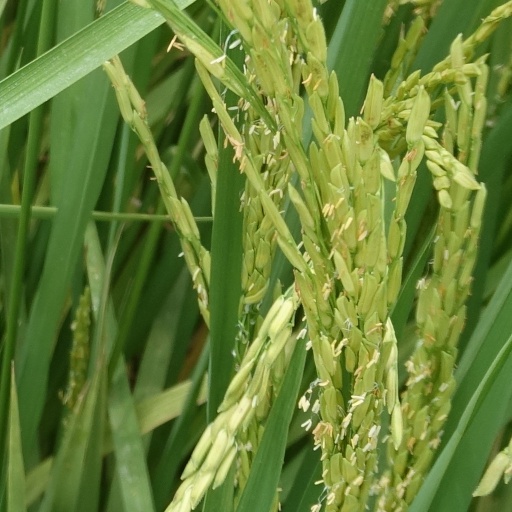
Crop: rice